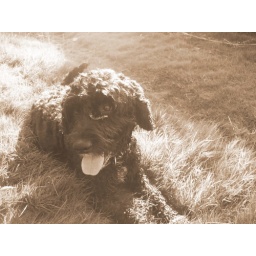
dog in the fern